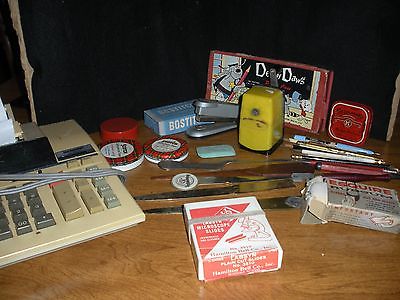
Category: stapler